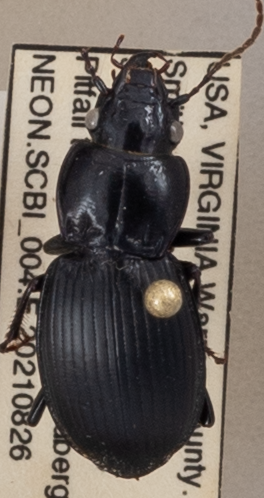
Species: Cyclotrachelus sigillatus
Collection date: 2021-08-26
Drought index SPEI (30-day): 1.082
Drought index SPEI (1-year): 0.24
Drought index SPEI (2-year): -0.03